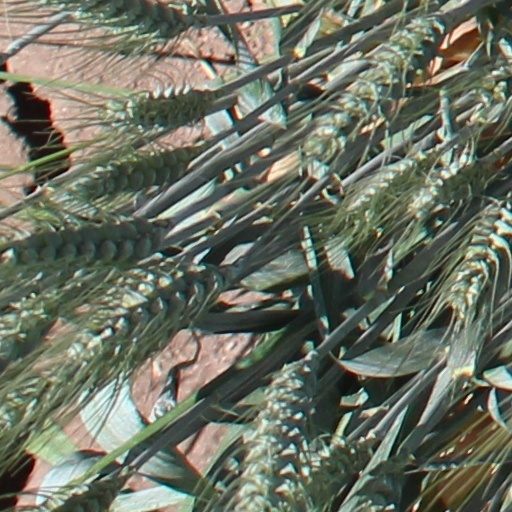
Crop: wheat